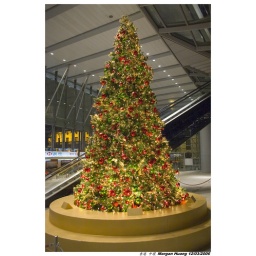
a beautiful X'mas tree in HSBC building in Central - Hong Kong.